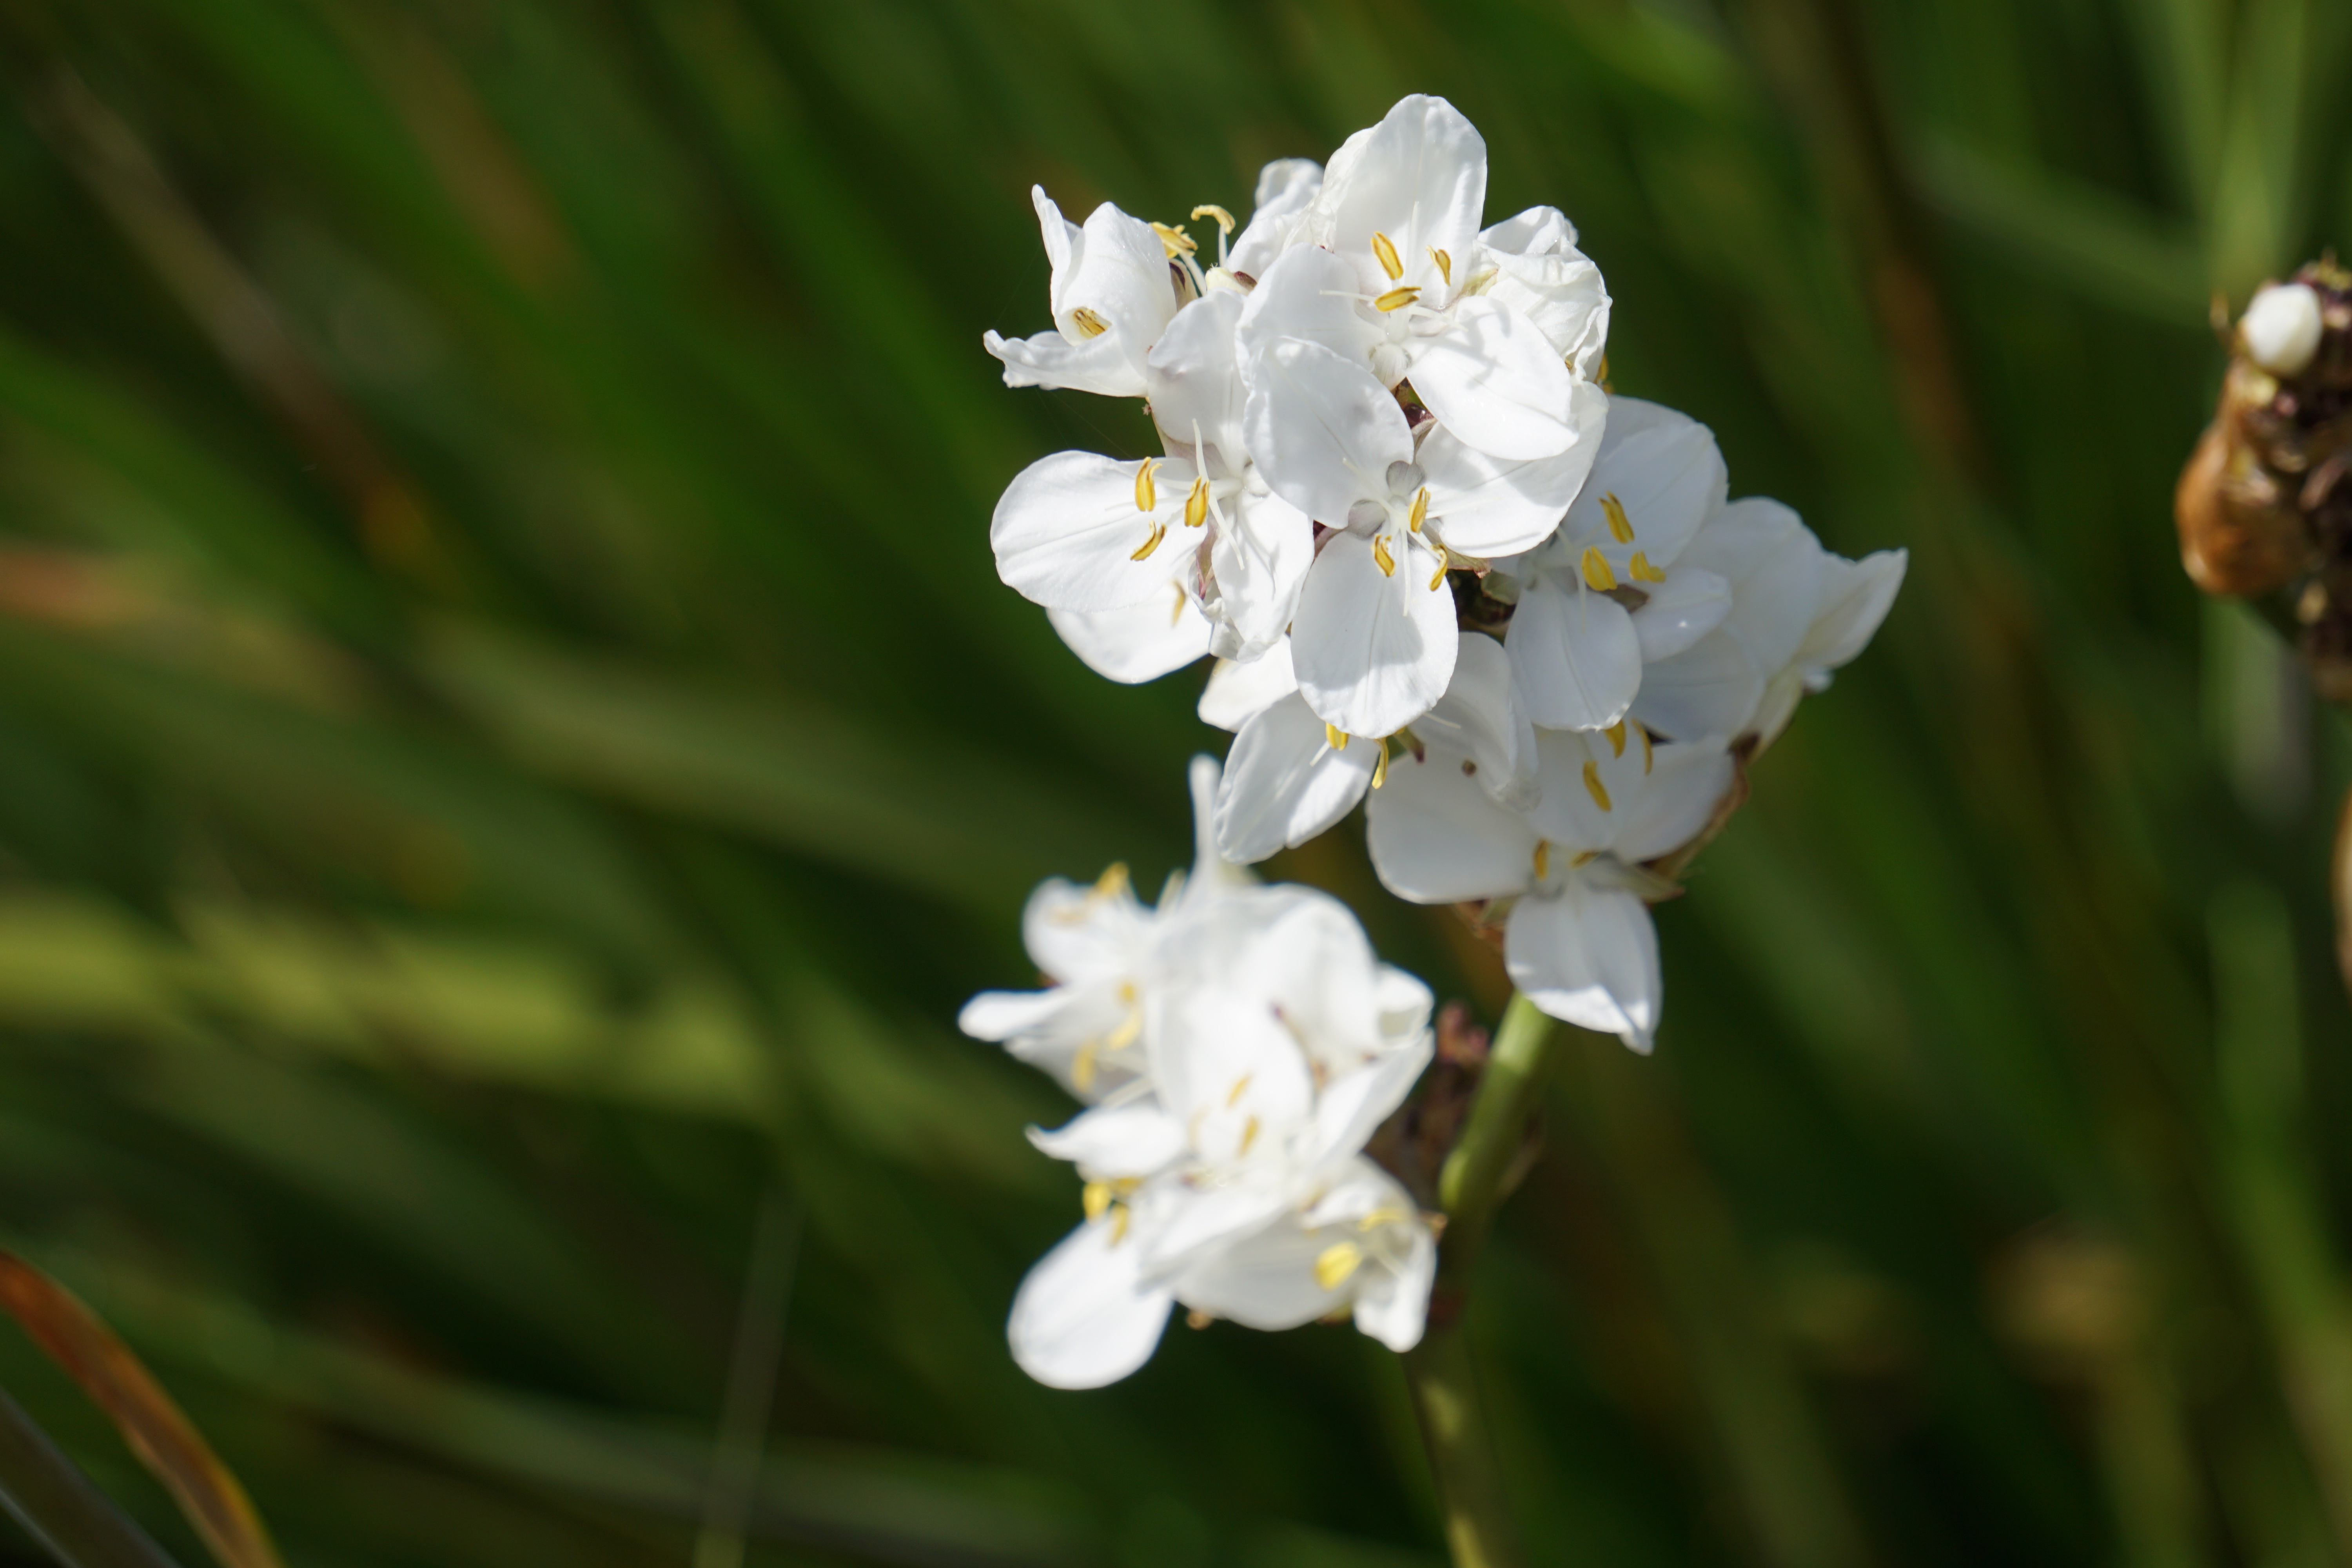
nature, blossom, plant, meadow, flower, herb, botany, garden, flora, orchid, wildflower, flowers, petals, flowering, macro photography, white flowers, flowering plant, land plant